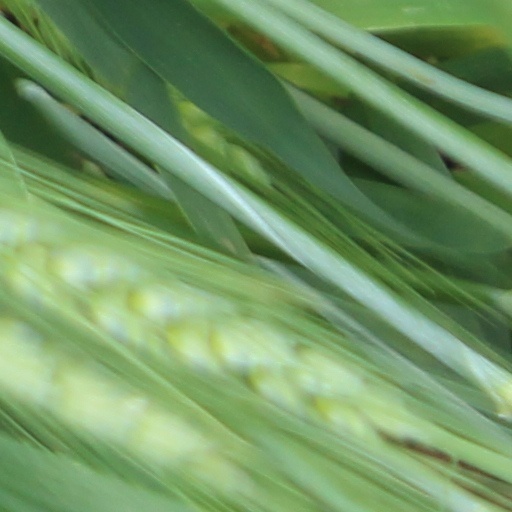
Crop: wheat